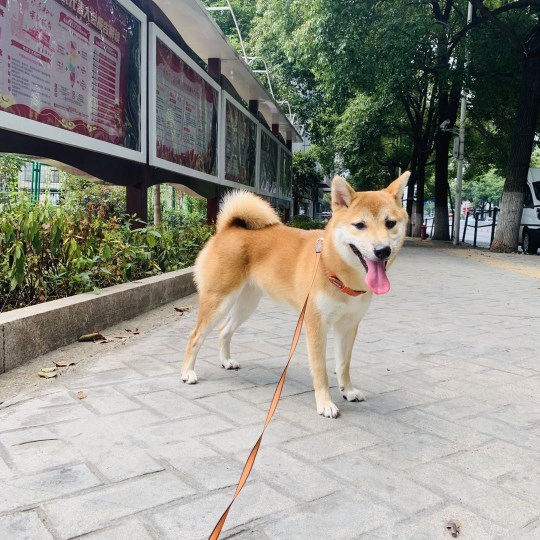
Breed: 1043-n000001-Shiba_Dog